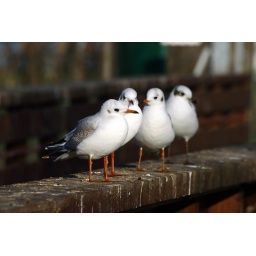
Four funny birds standing on a little bridge in the park, chatting and looking aorund.